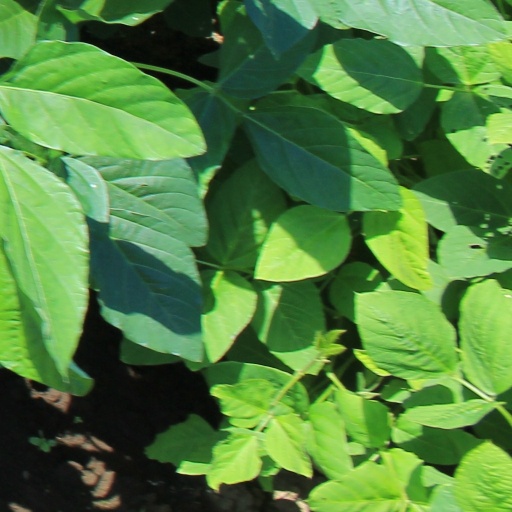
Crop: soybean